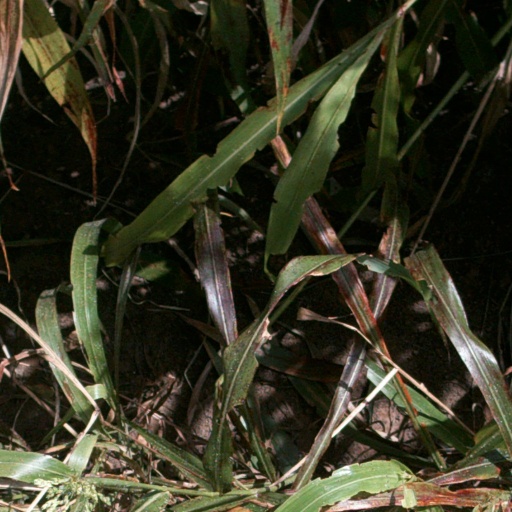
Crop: sorghum